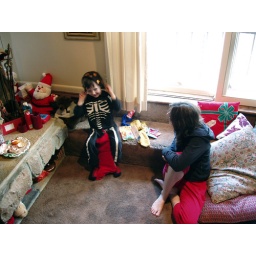
A skull hat for the boy in skeleton pjs.